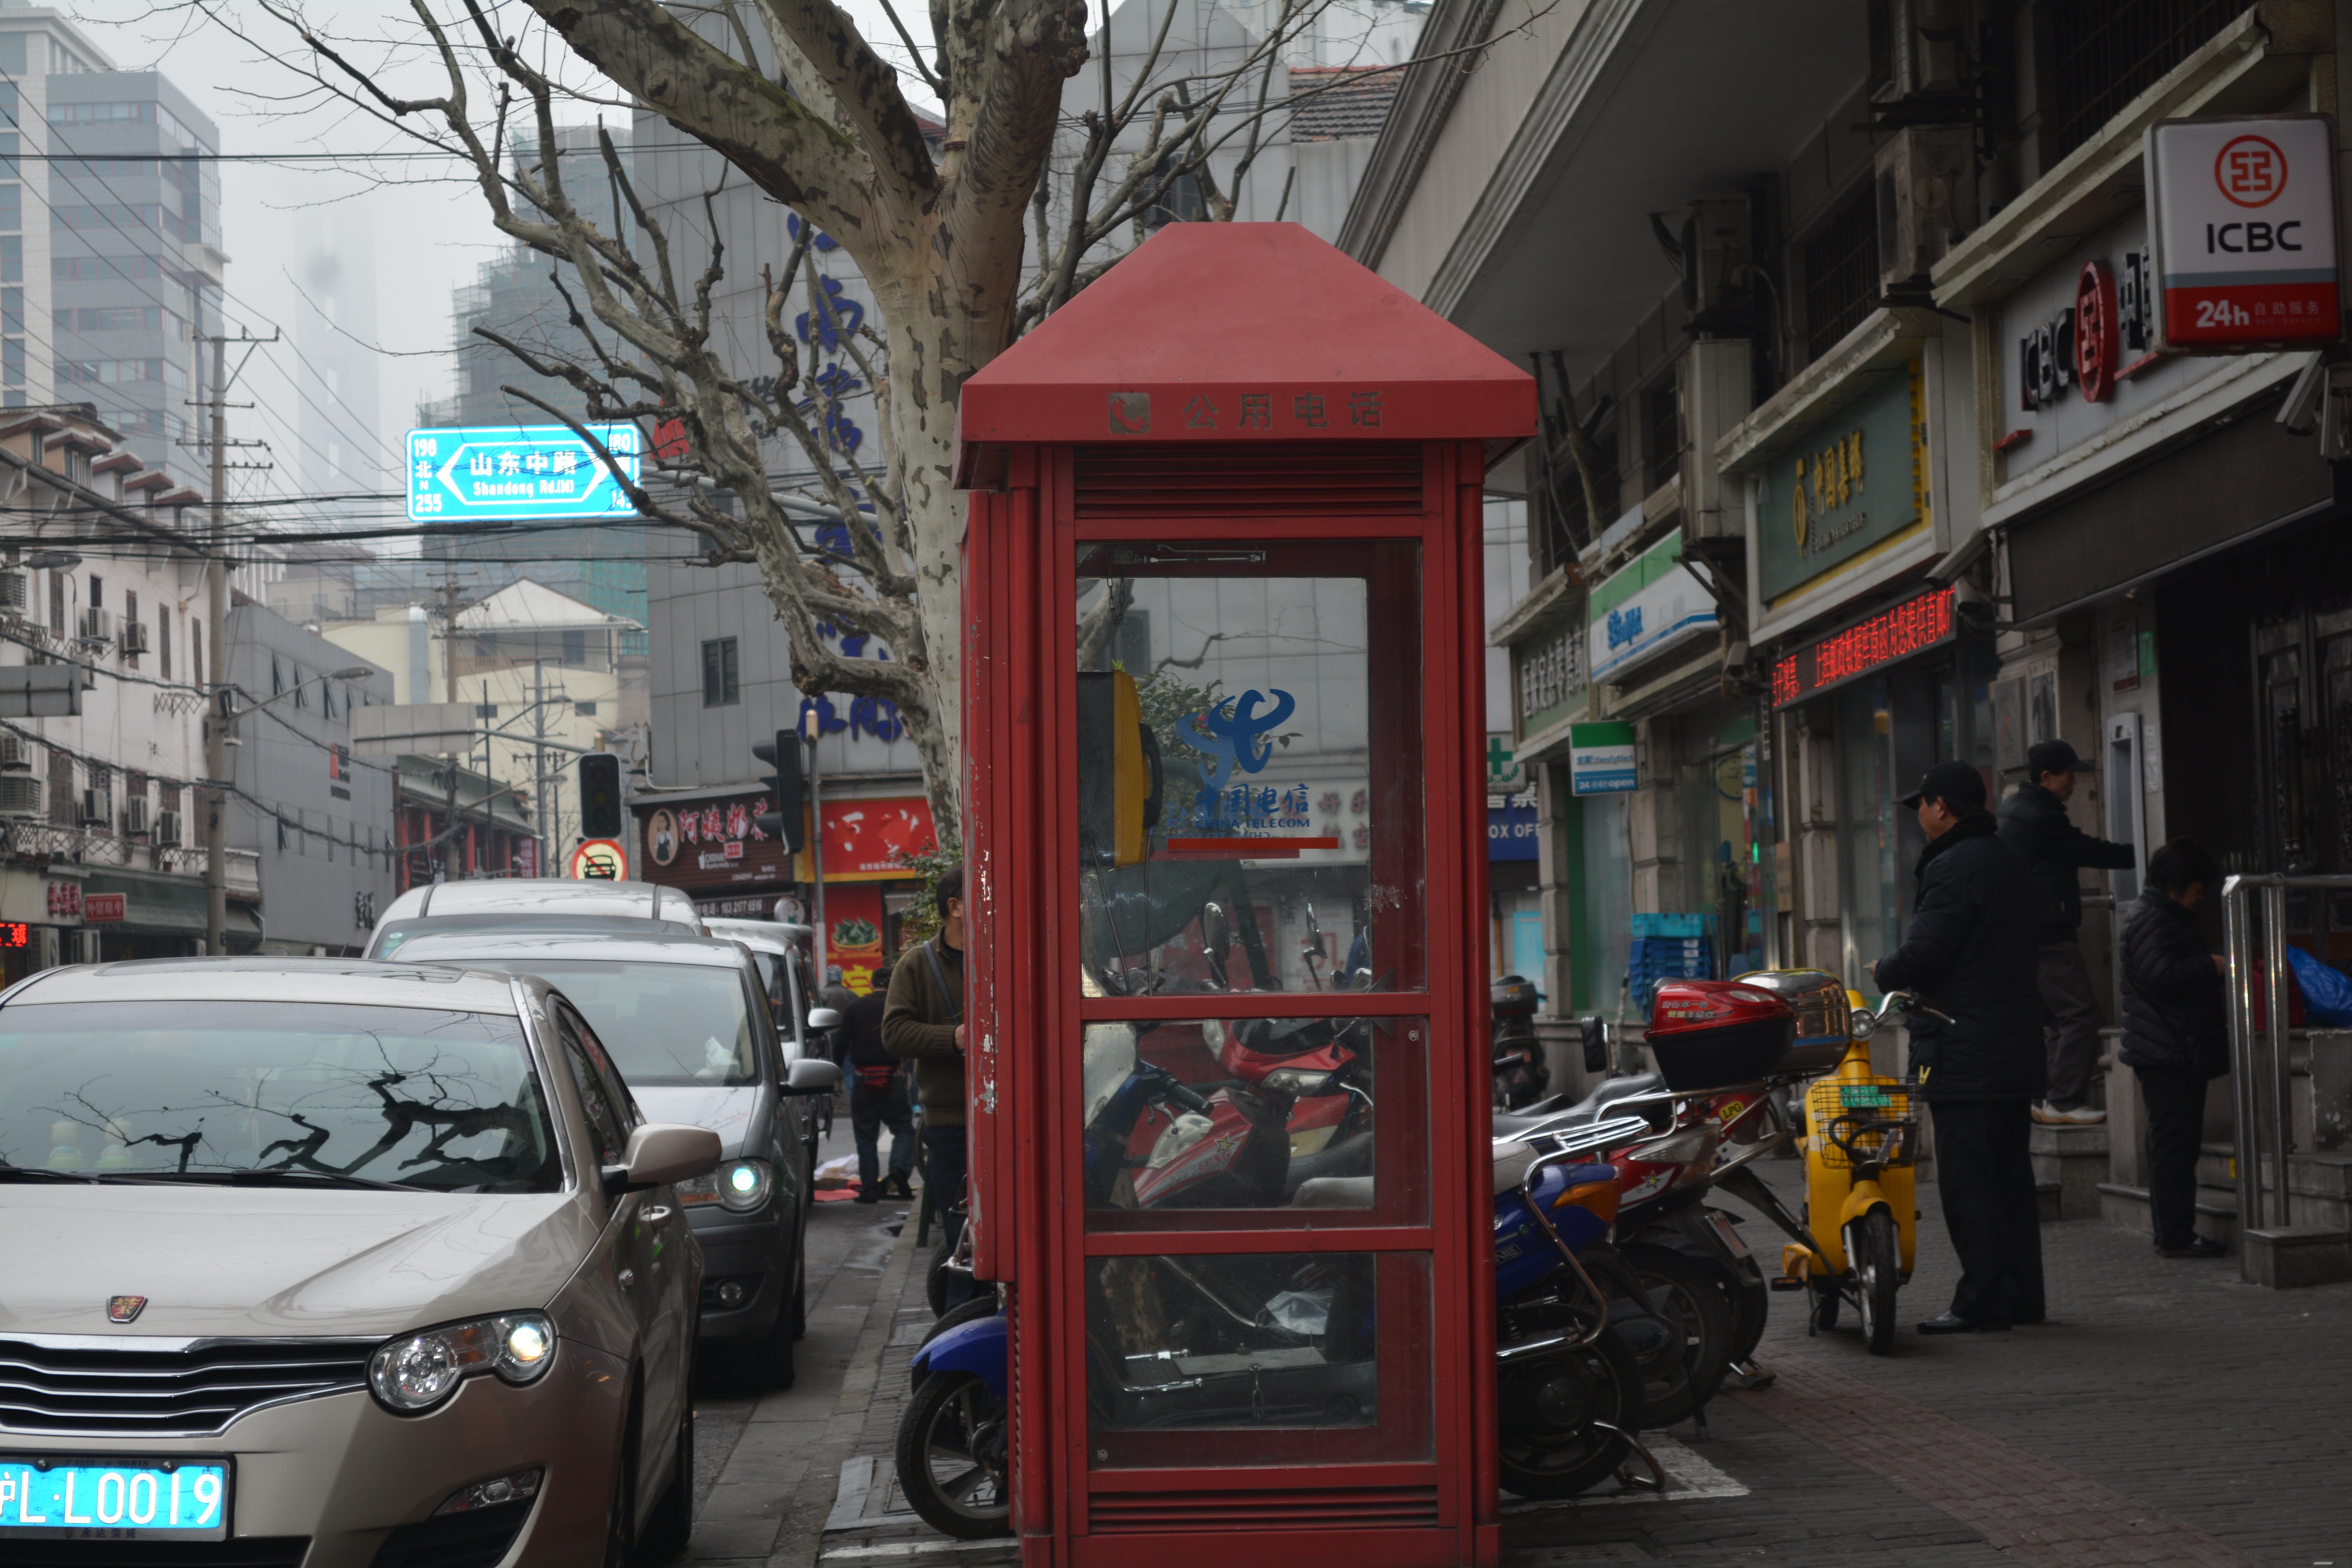
pedestrian, road, traffic, street, city, downtown, transport, vehicle, public transport, infrastructure, urban area